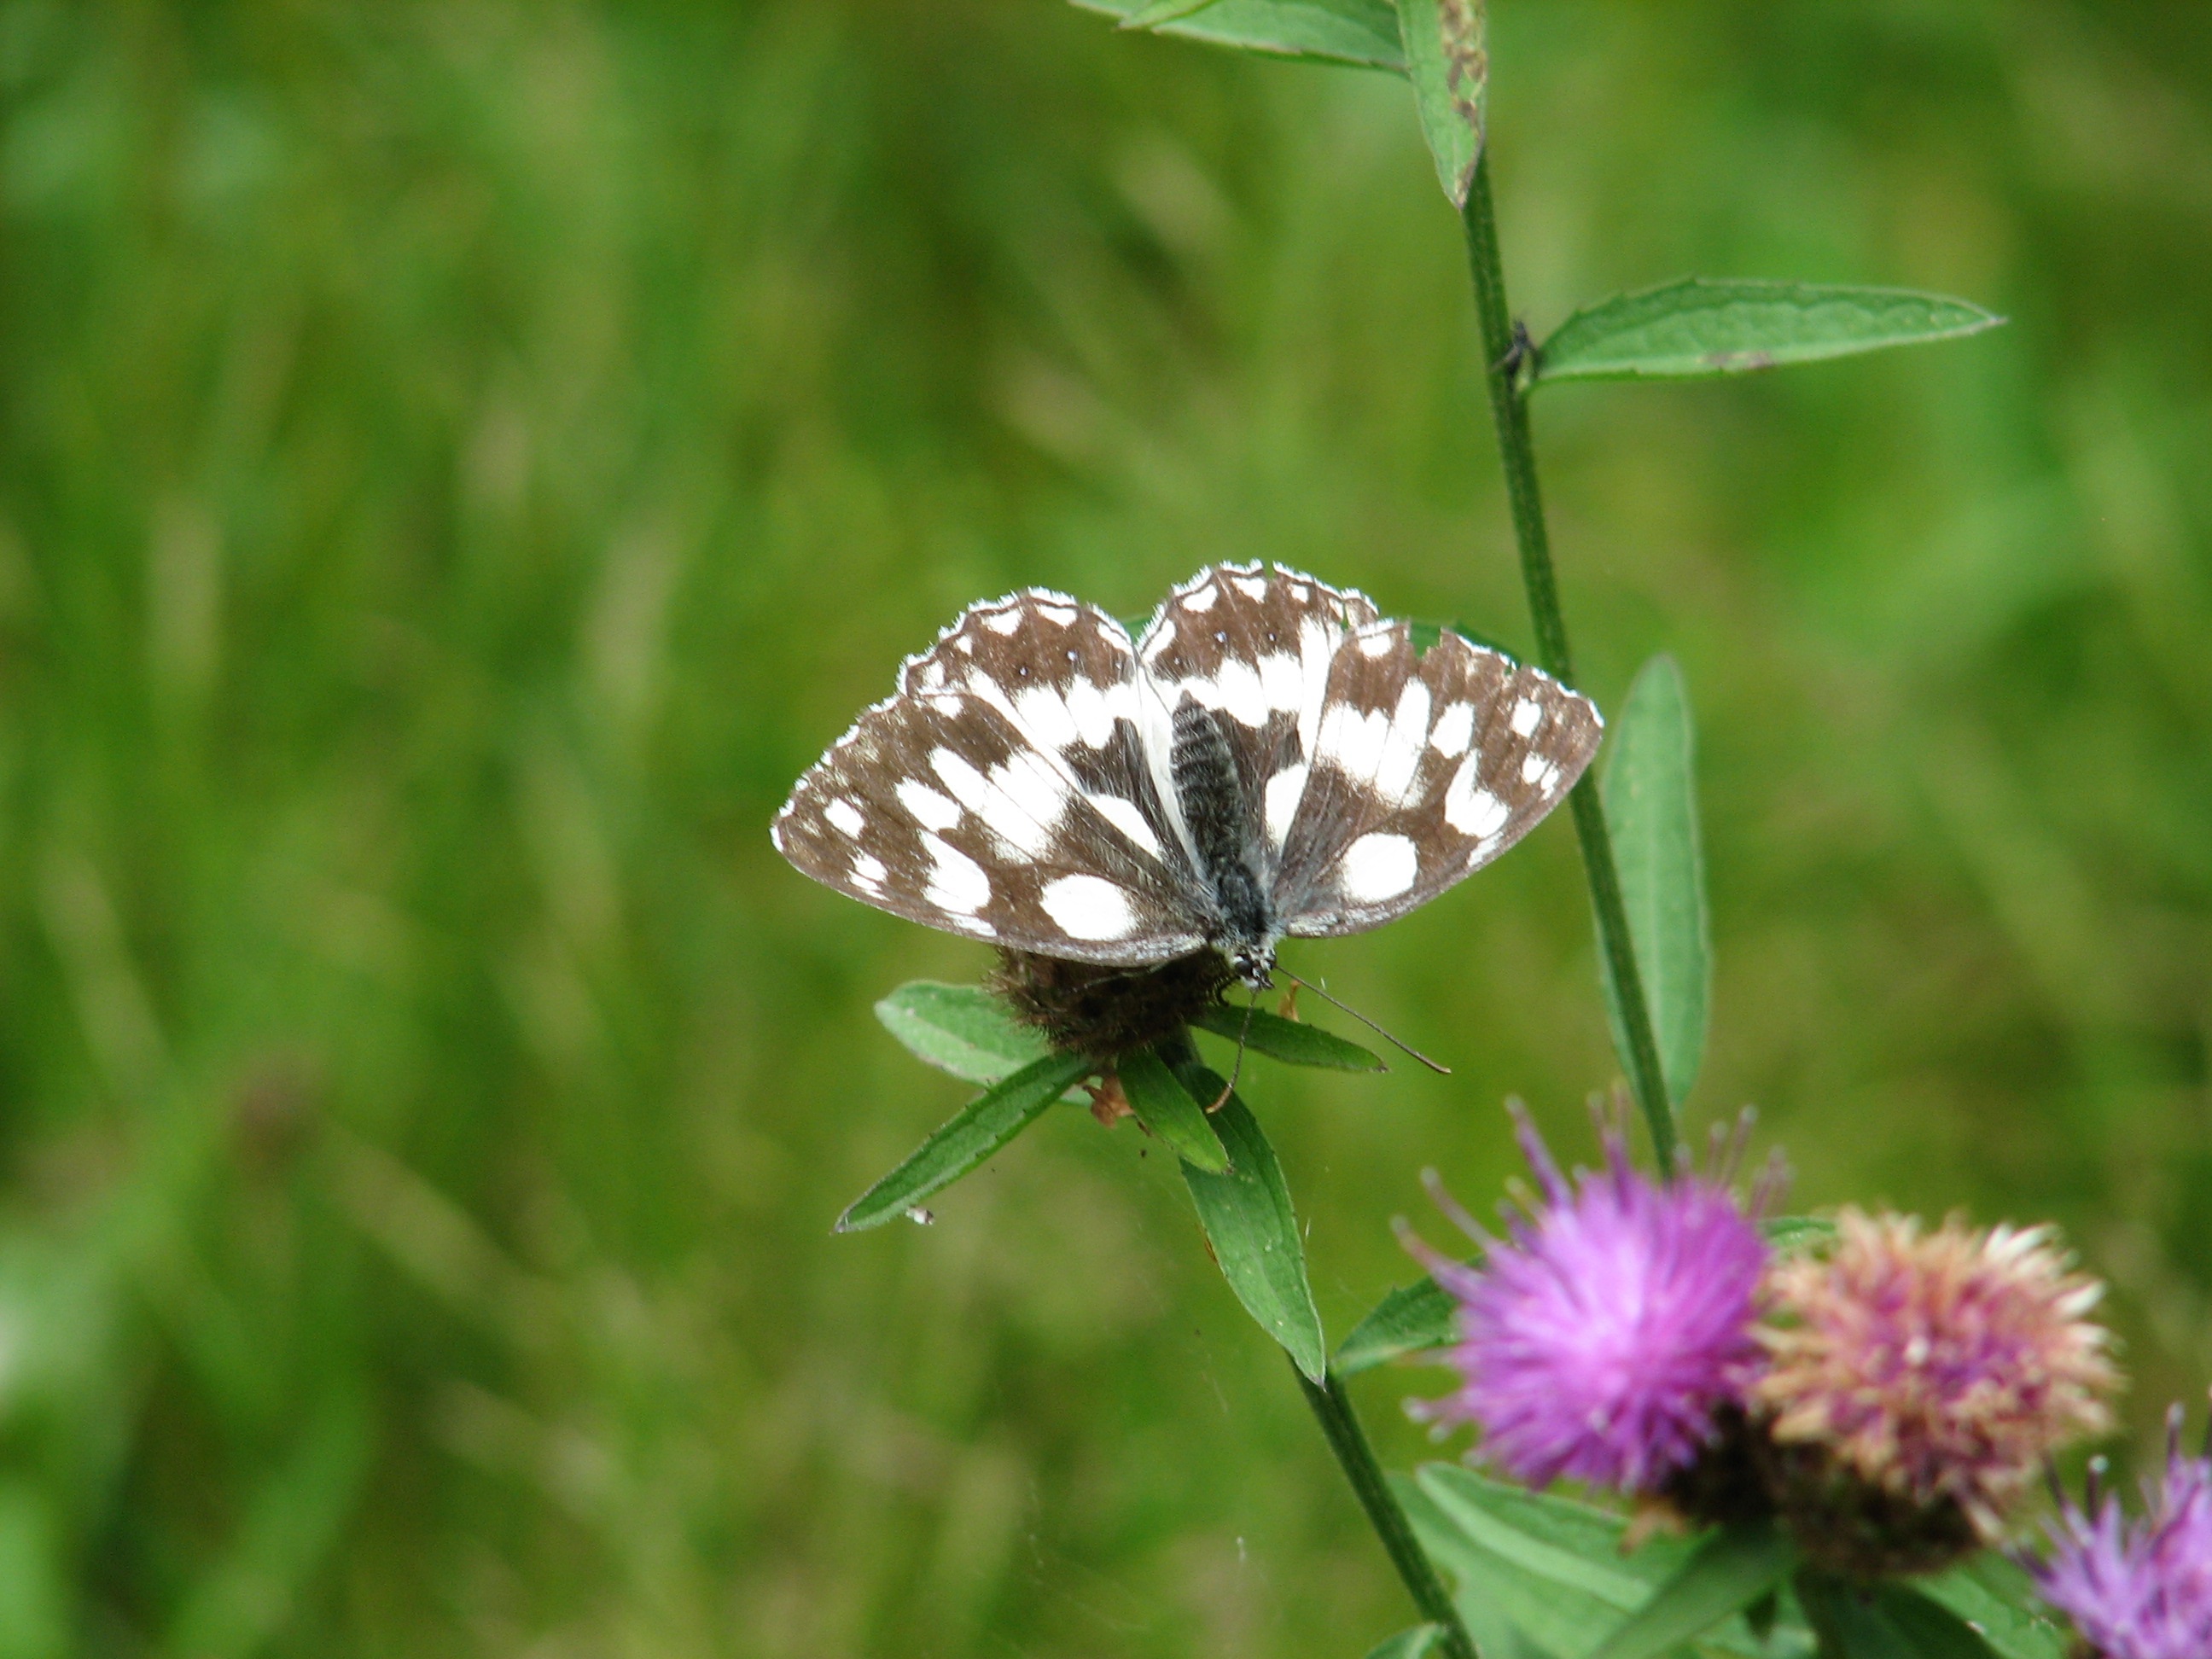
nature, grass, plant, meadow, prairie, leaf, flower, wildlife, green, insect, macro, botany, butterfly, garden, flora, fauna, invertebrate, wildflower, close up, fields, nectar, pieridae, macro photography, arthropod, pollinator, moths and butterflies, lycaenid, brush footed butterfly, colias